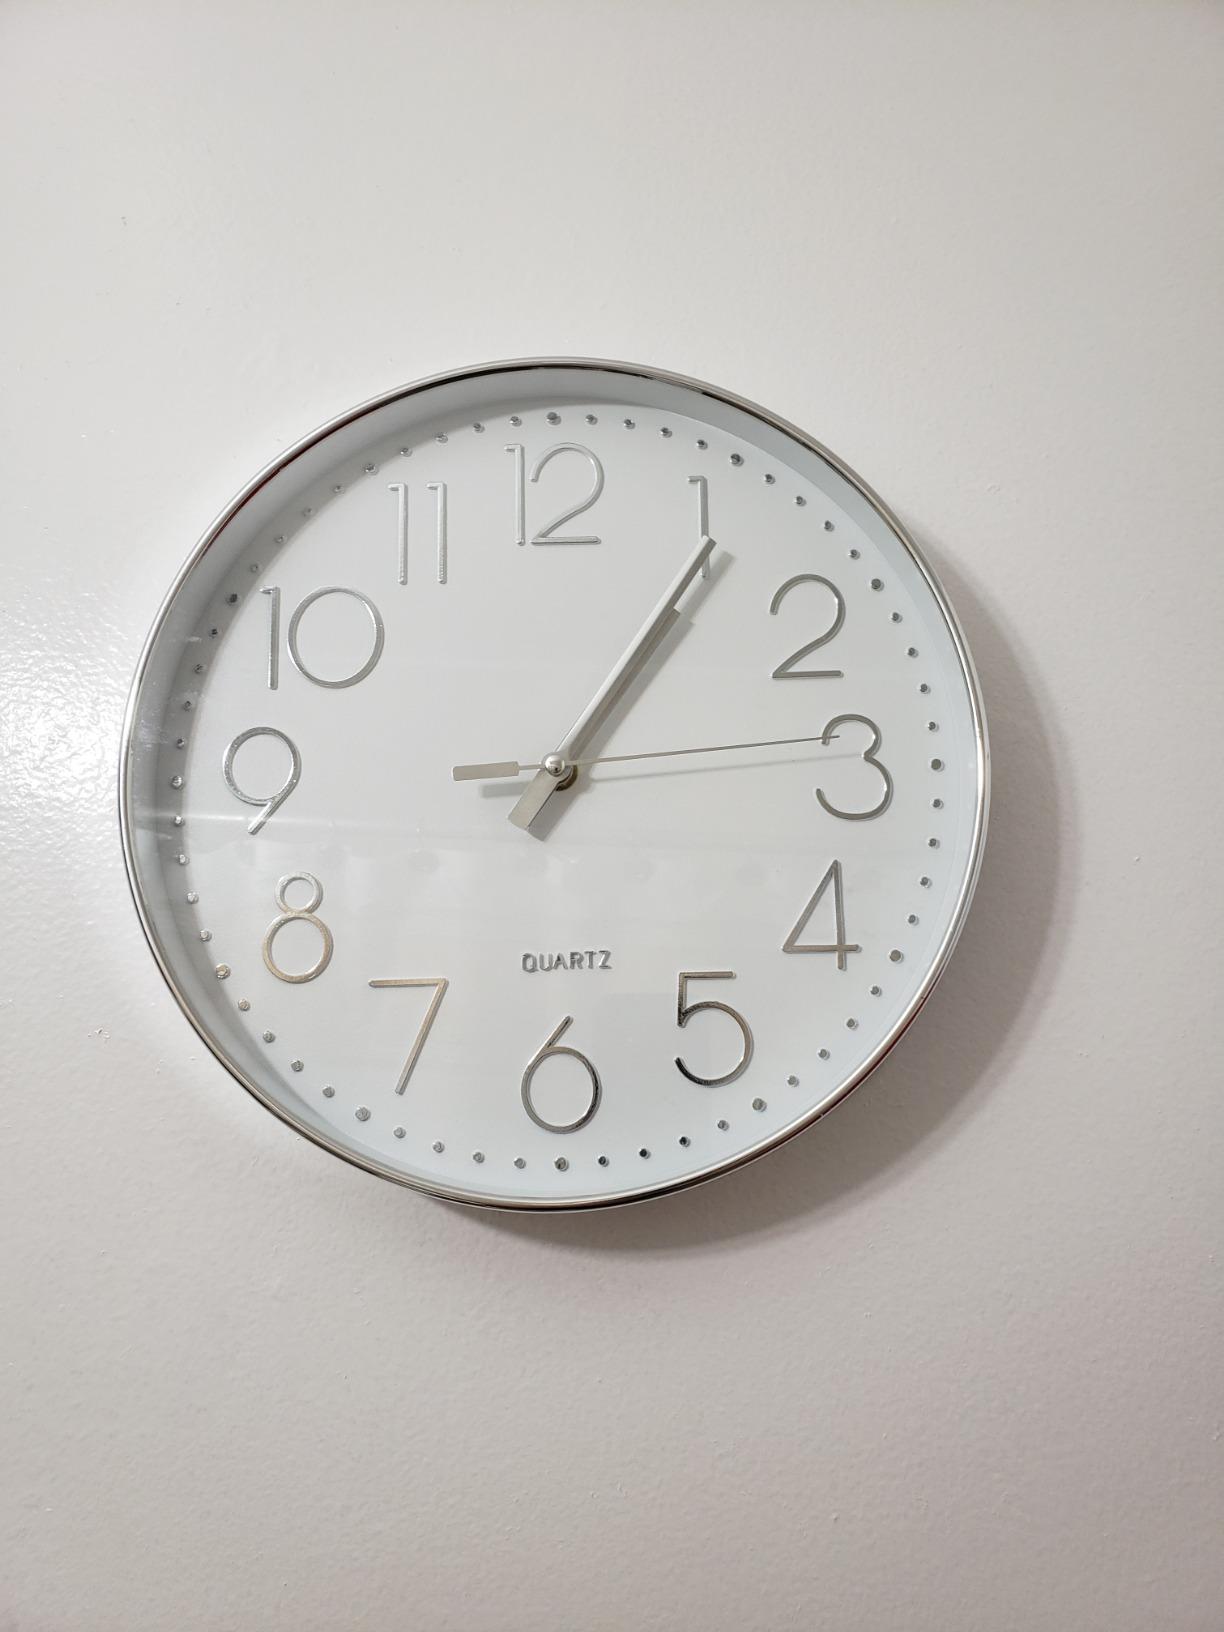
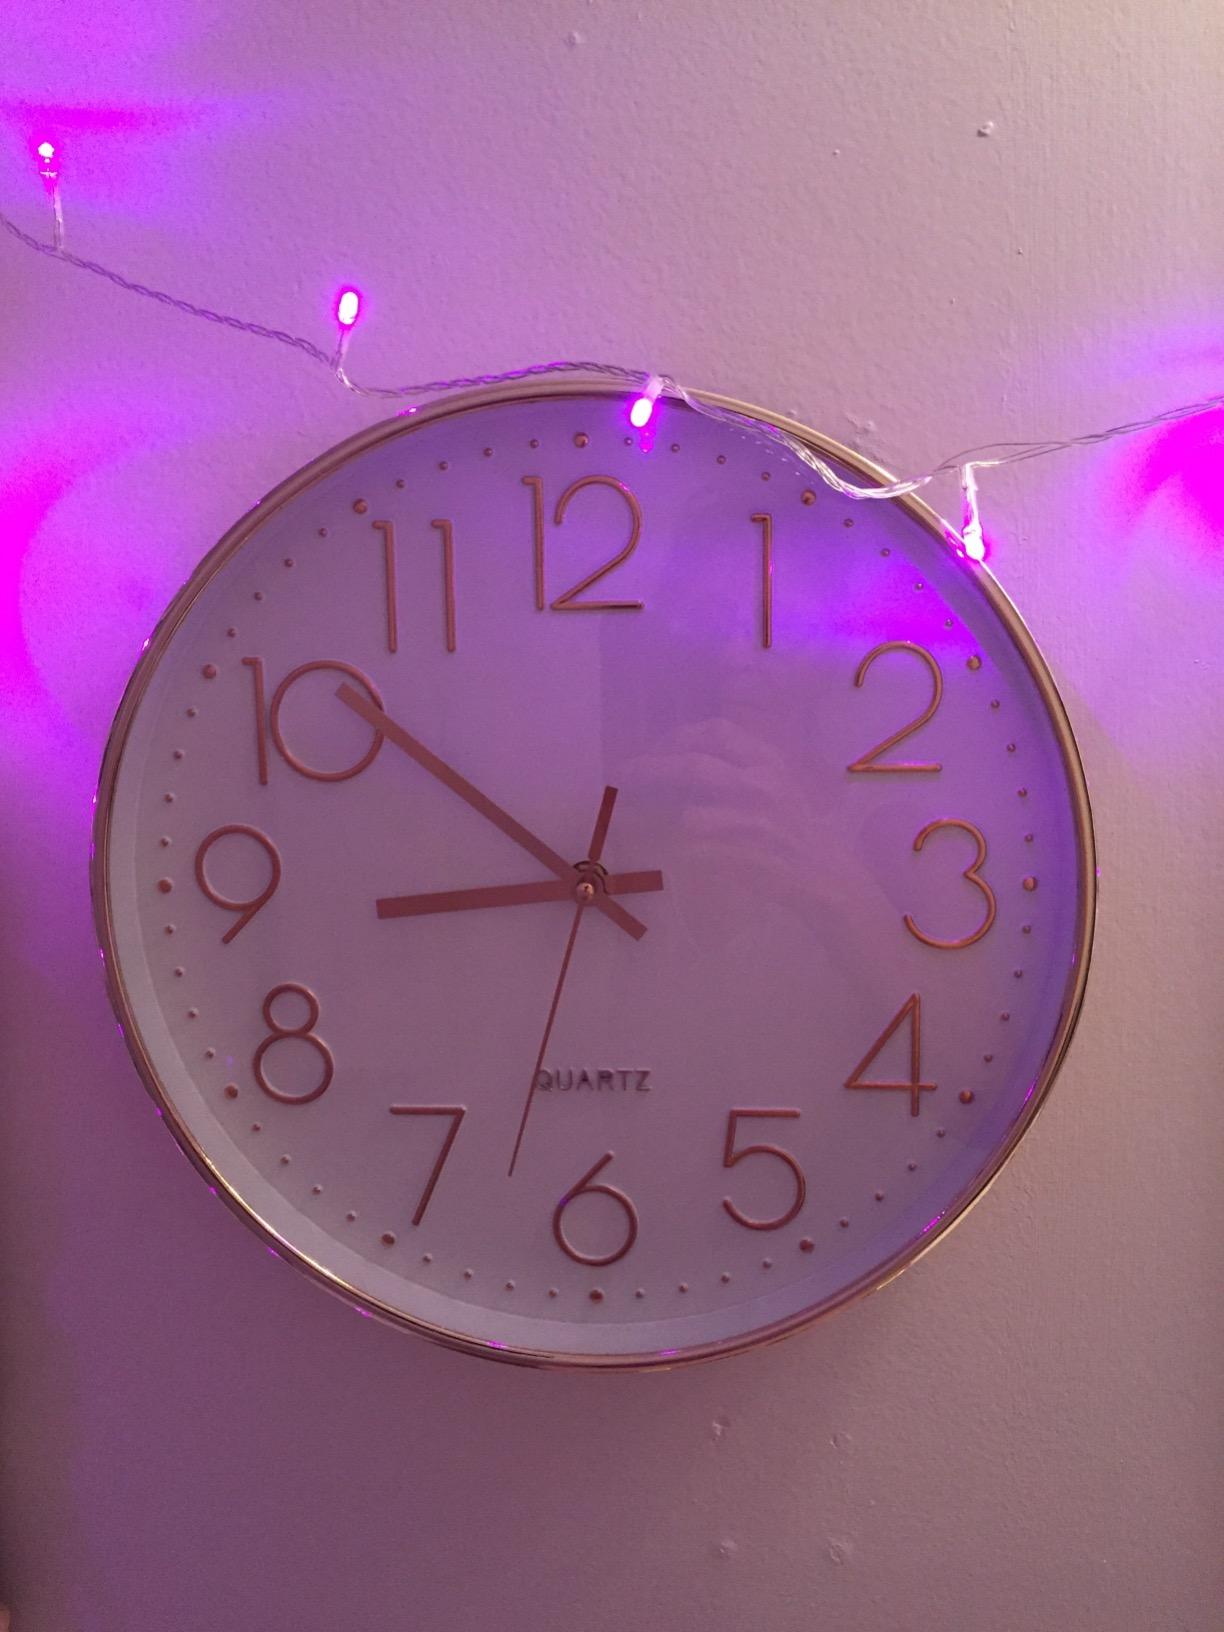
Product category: clock
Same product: no